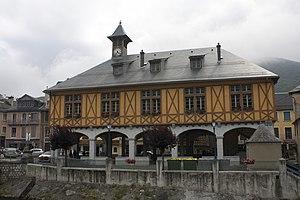
Arreau est une commune française située dans le département des Hautes-Pyrénées, en région Occitanie.